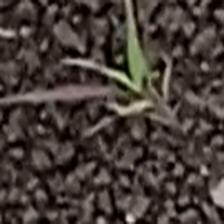
Weed species: Digitaria_SP_(Digitaria Sanguinalis )